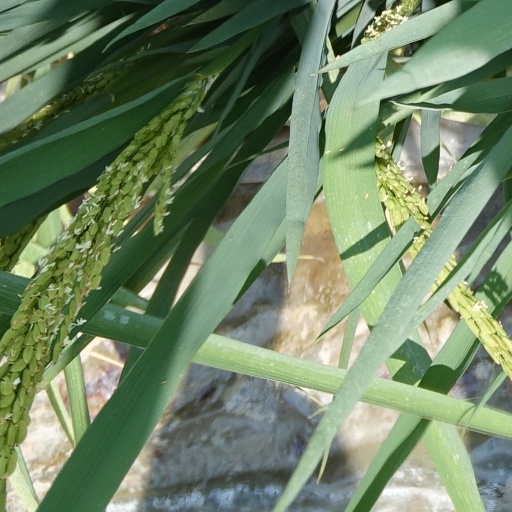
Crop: rice